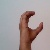
The image shows a hand gesture representing the letter 'C' in Indian Sign Language.